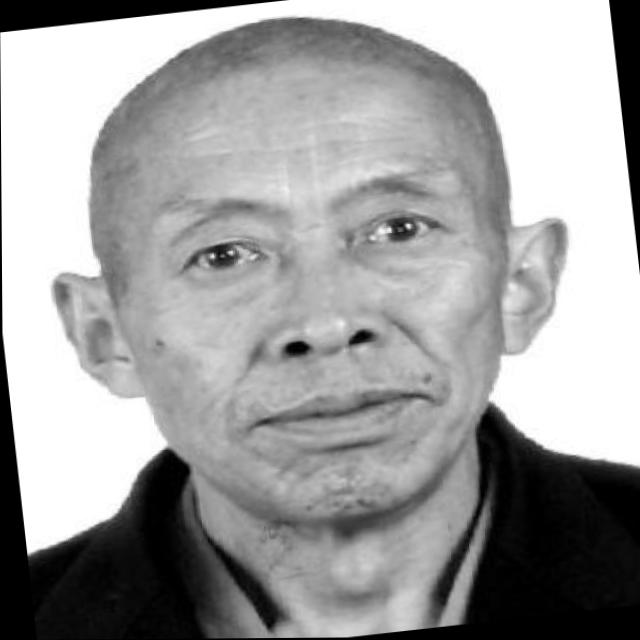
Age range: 45-64